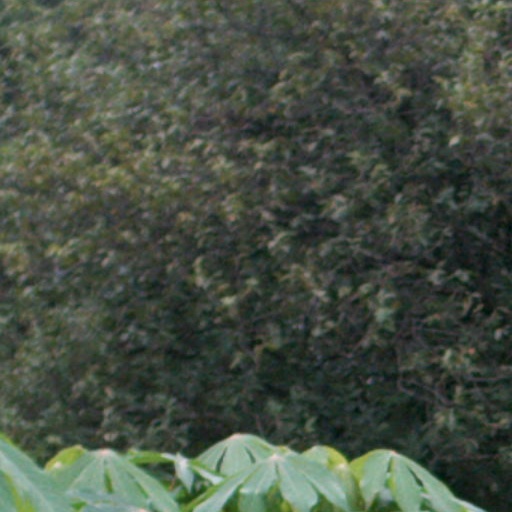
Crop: cassava